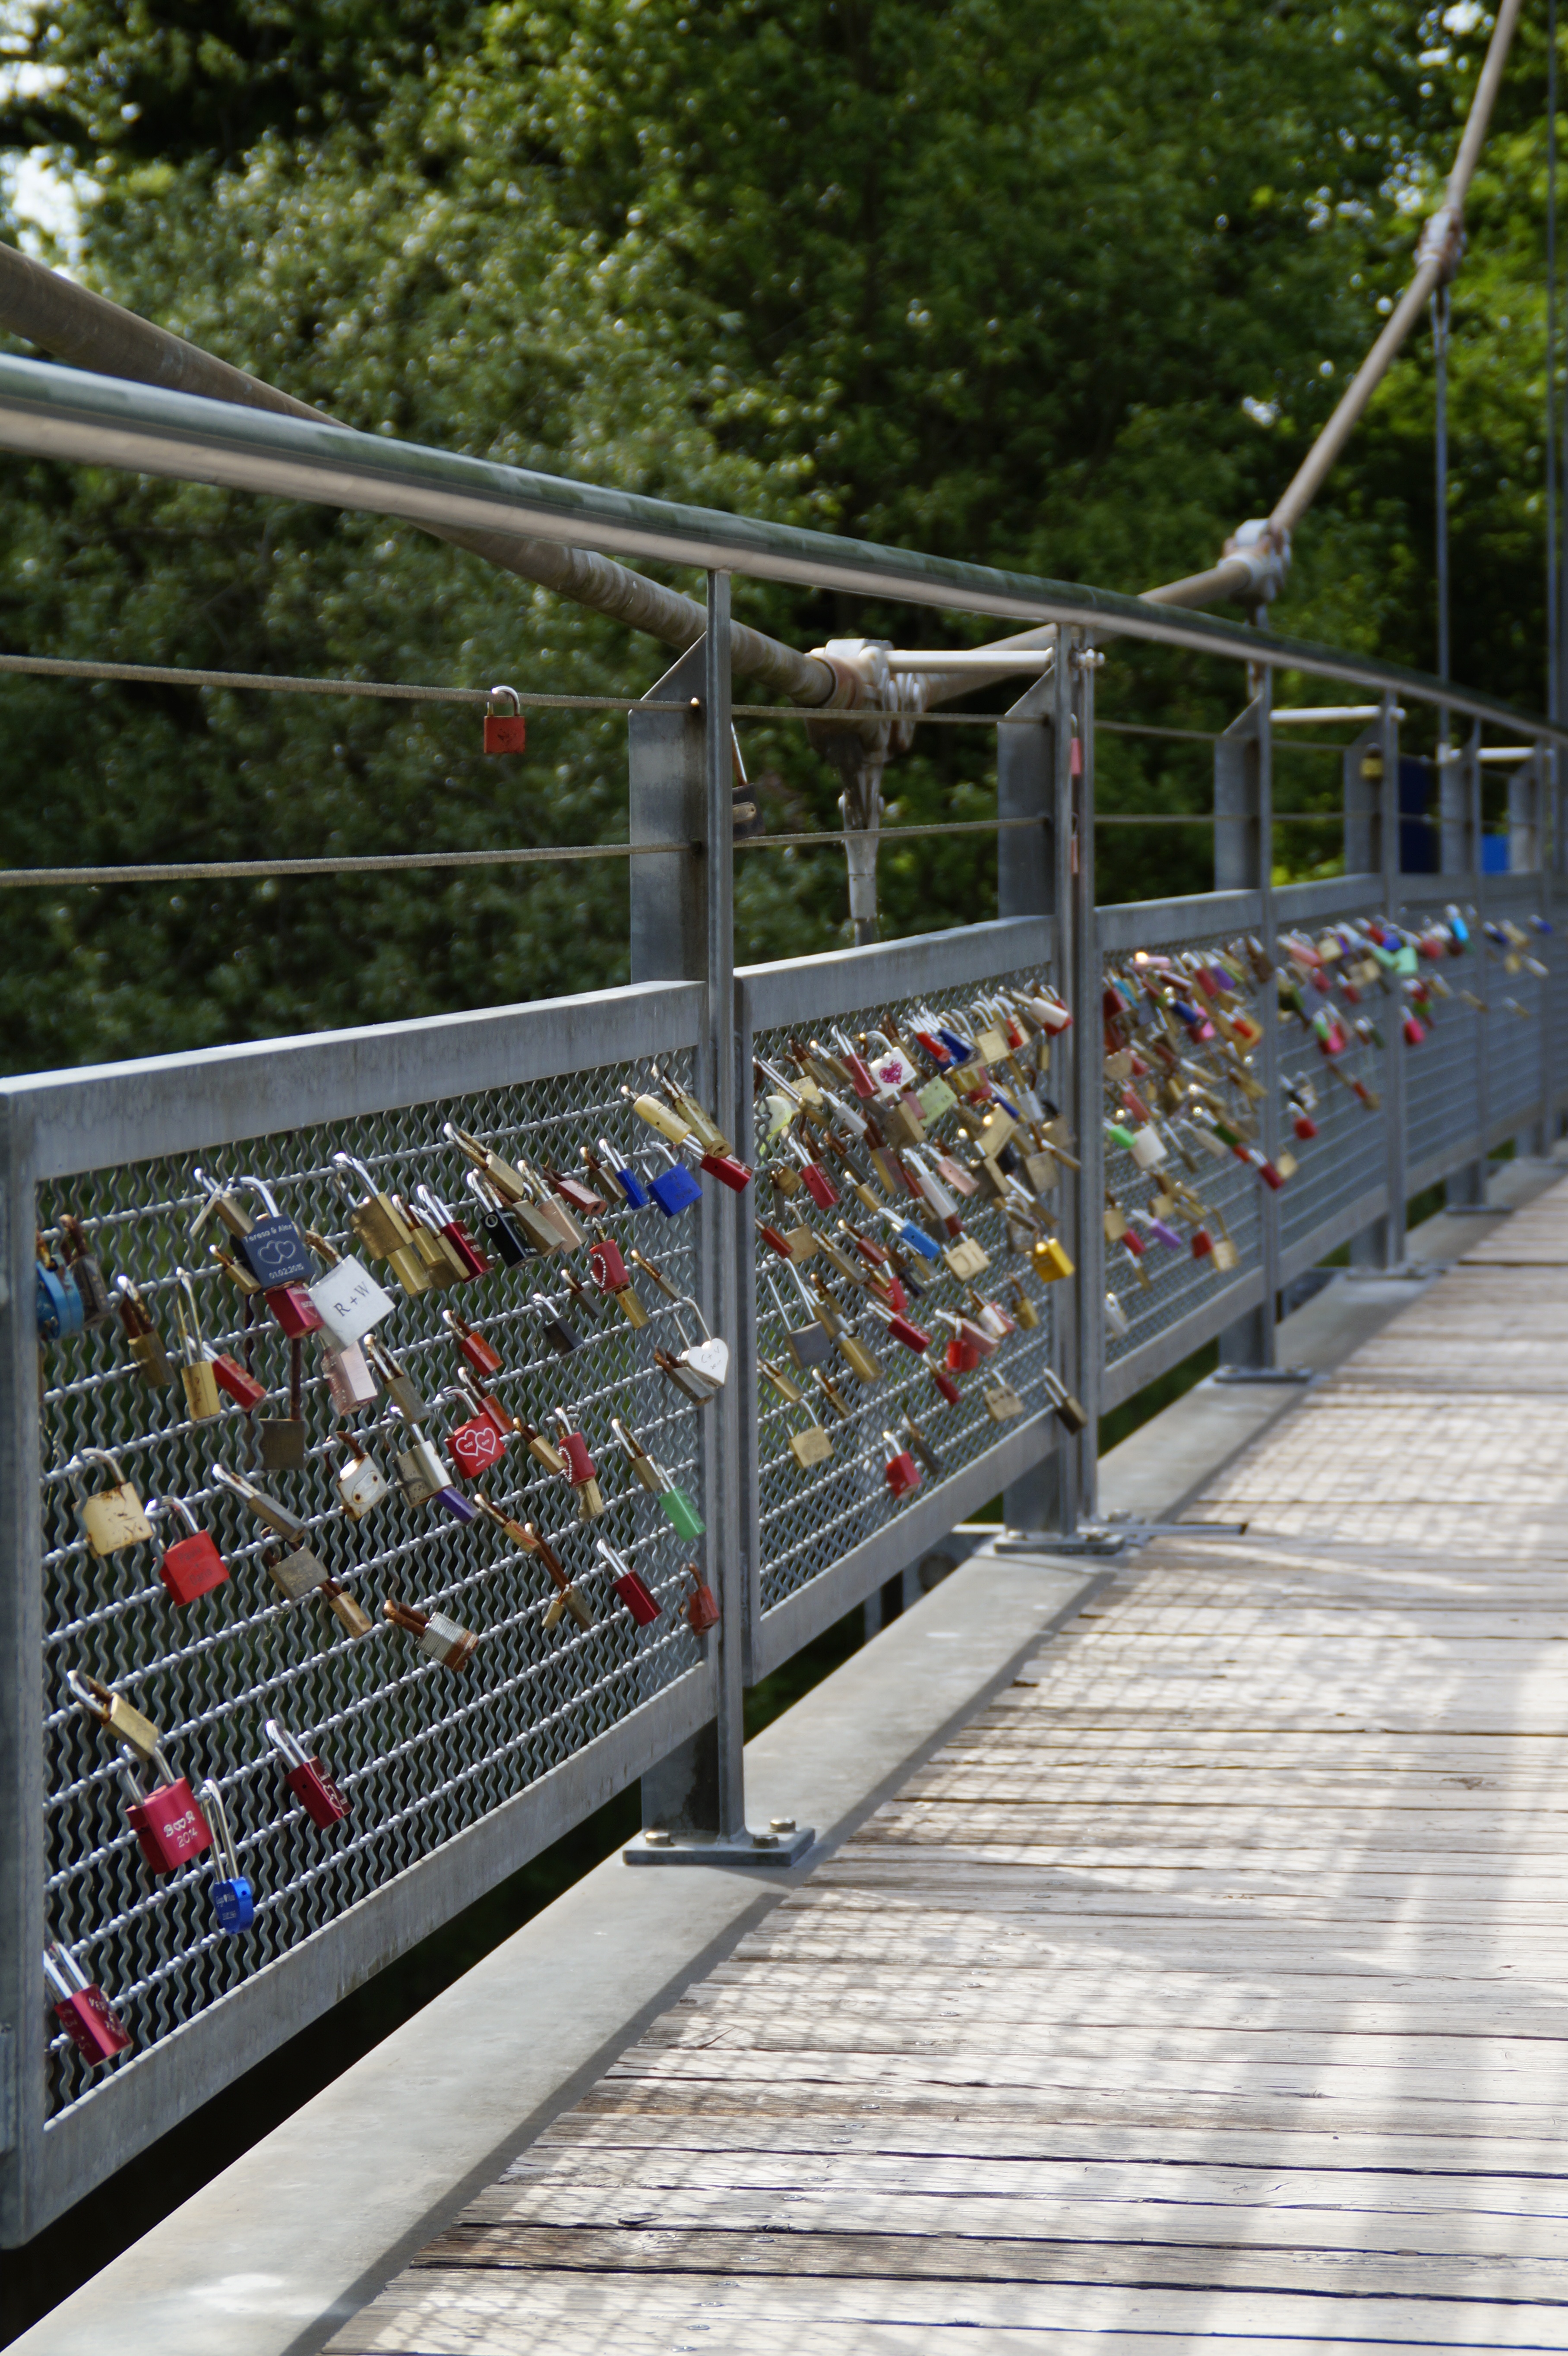
fence, bridge, love, symbol, romance, padlock, castles, love symbol, padlocks, love castle, promise, love locks, outdoor structure